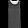
Label: T - shirt / top